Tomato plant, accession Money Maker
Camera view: tilt-top (135 deg); turntable rotation: 90 degrees
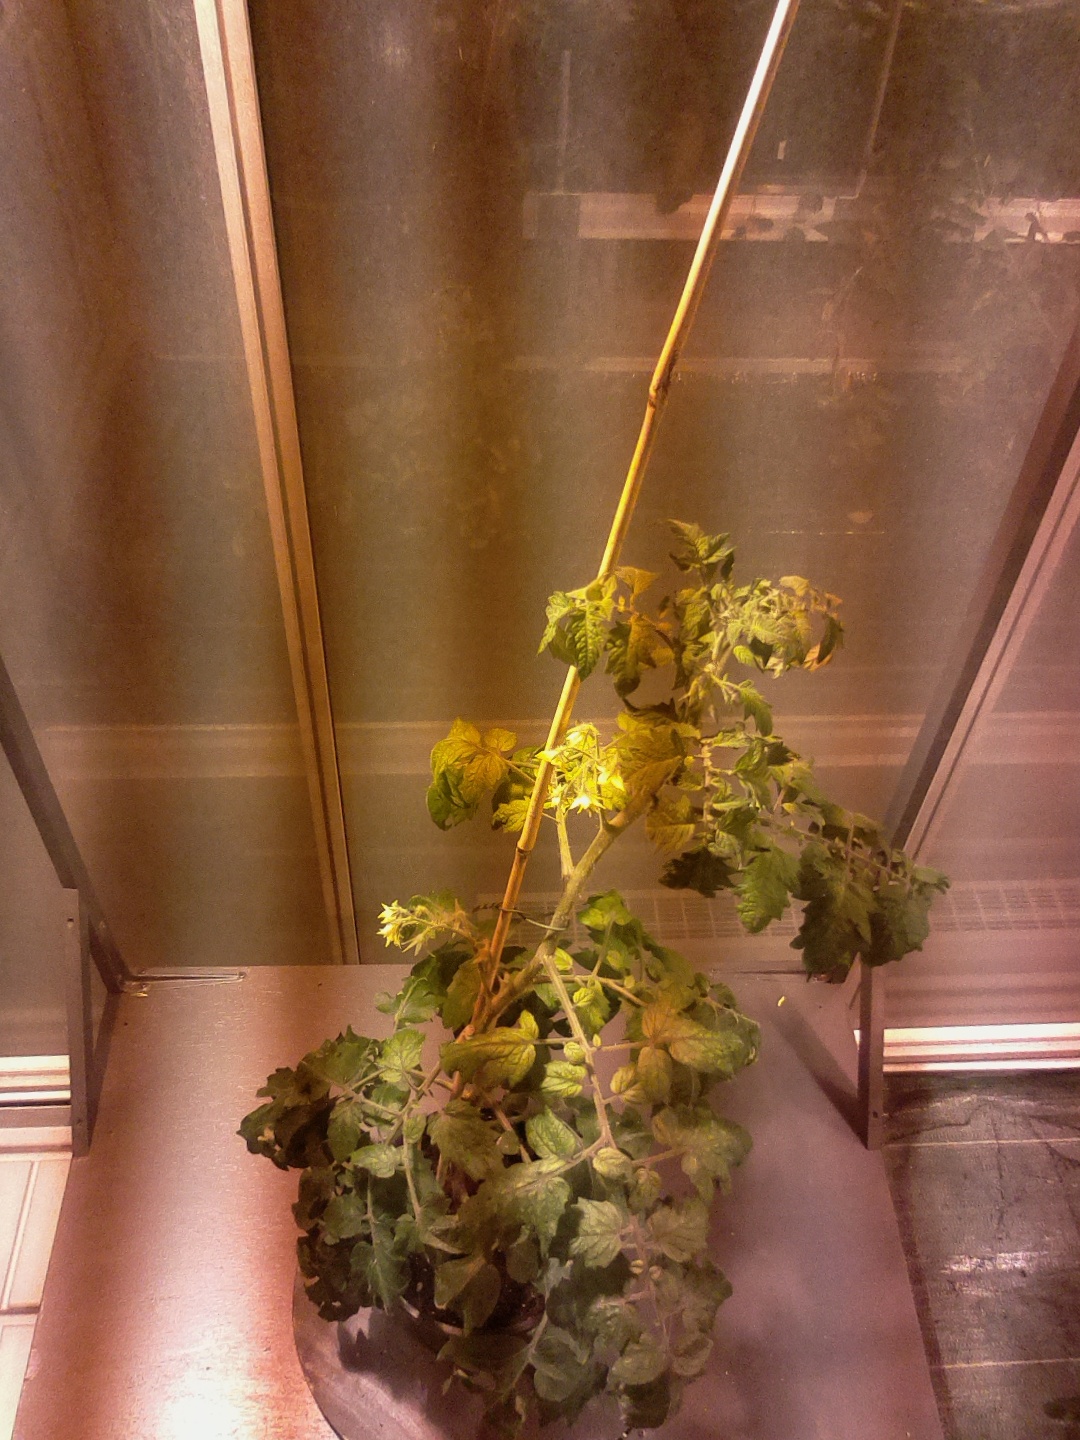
BBCH growth stage 68: Full flowering, 80%-90% of flowers open, more petals falling